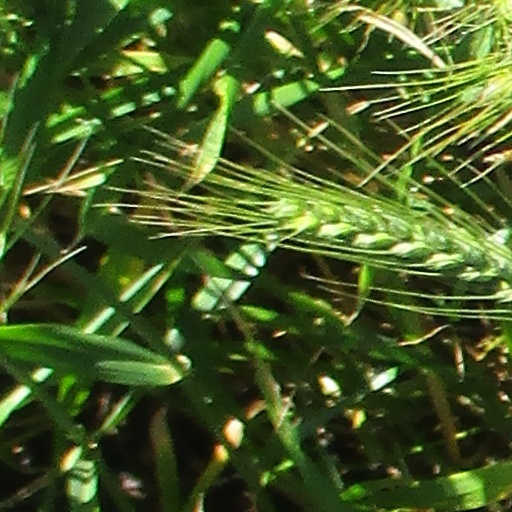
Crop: wheat